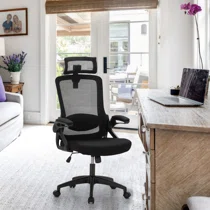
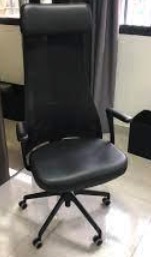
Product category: items_chair
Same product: no